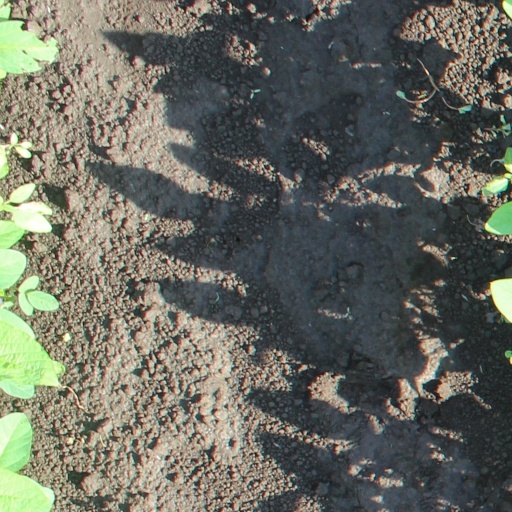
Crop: soybean